Mari El

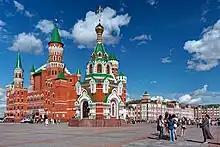
Orthodox church in Yoshkar-Ola

The religions with the most adherents in the republic are Russian Orthodoxy, the Mari native religion, the Old Believers, and Islam. The traditional Mari religion ("Chimari yula") is still practised today by many Mari people and is the main religion of the Mari of Bashkortostan; also practised is a syncretism with Christianity. The Czars took drastic measures to force Christianity on the Mari, going so far as blowing up a holy mountain, and the persecution of the religion went on under the Soviet Union.